Pedro Diniz

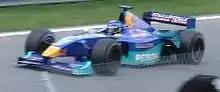
Diniz at the 2000 Canadian Grand Prix

In late 2001, the Diniz family sought to purchase the remaining stake in the Prost team, but negotiations with team principal Alain Prost resulted in no agreement. Diniz formally left the team in November as his relationship with Prost had deteriorated.